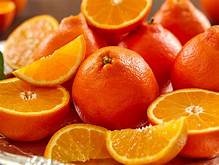
Label: mandarine